St Edward's Sapphire

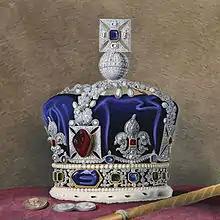
St Edward's Sapphire set in the top cross of Queen Victoria's Crown, c. 1838–1848

St Edward's Sapphire is an octagonal rose-cut blue sapphire that forms part of the British Crown Jewels.